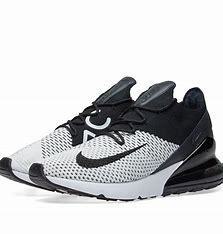
Brand: Nike
Model: Air Max 270 Flyknit